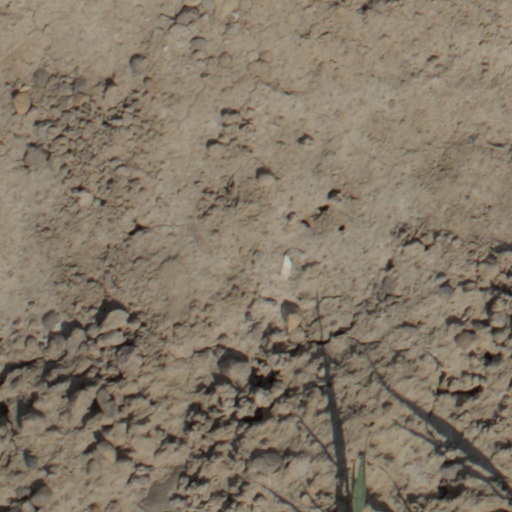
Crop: wheat